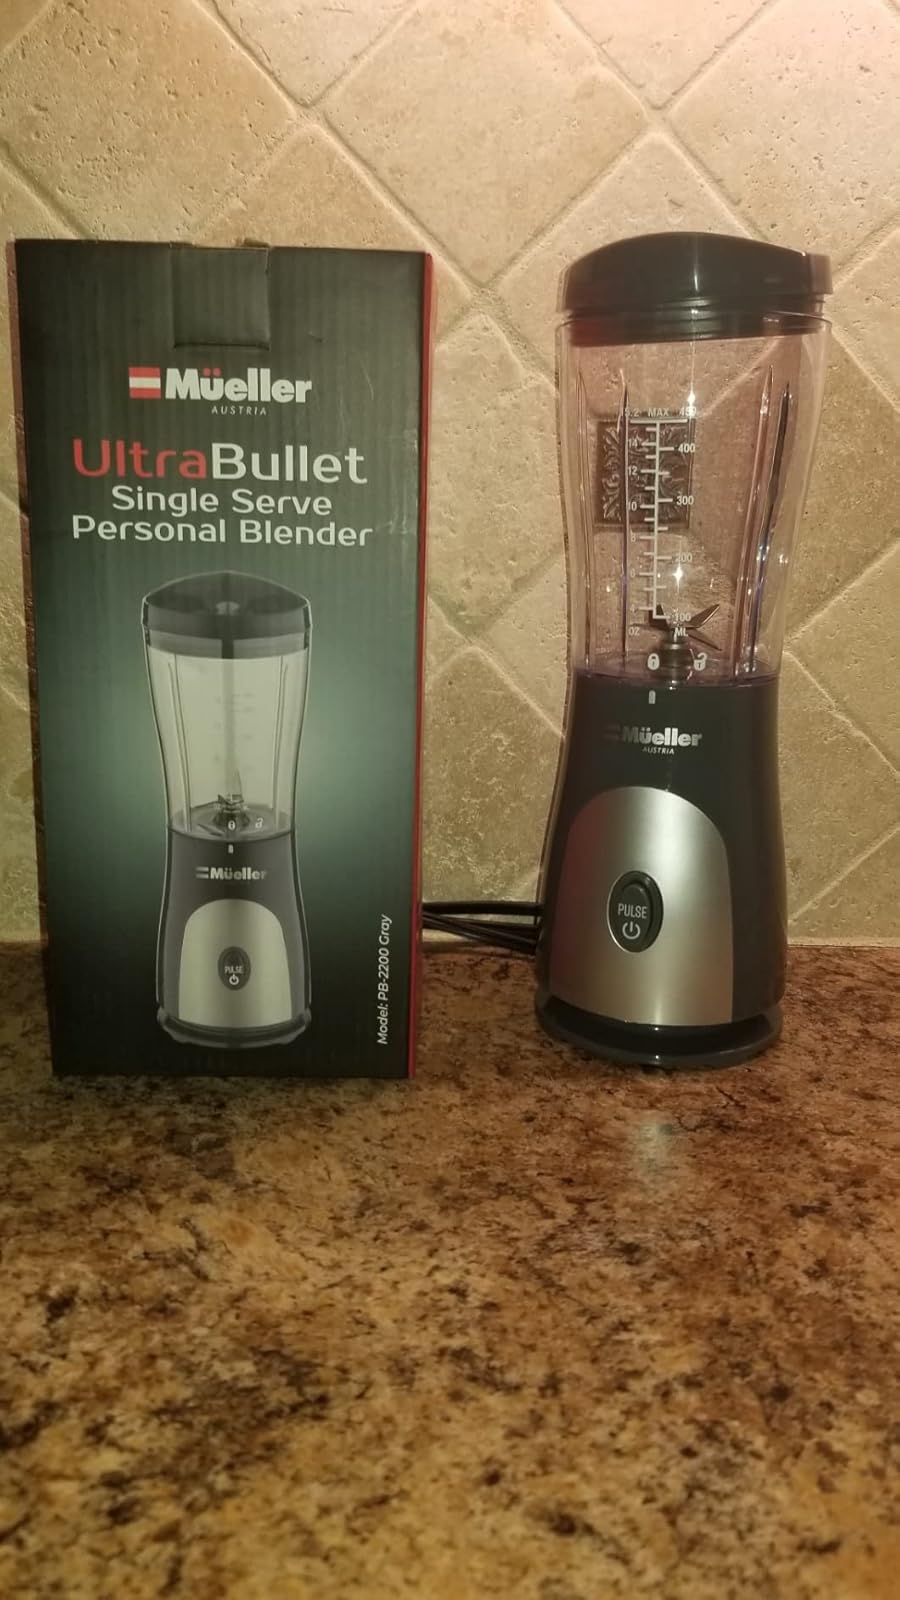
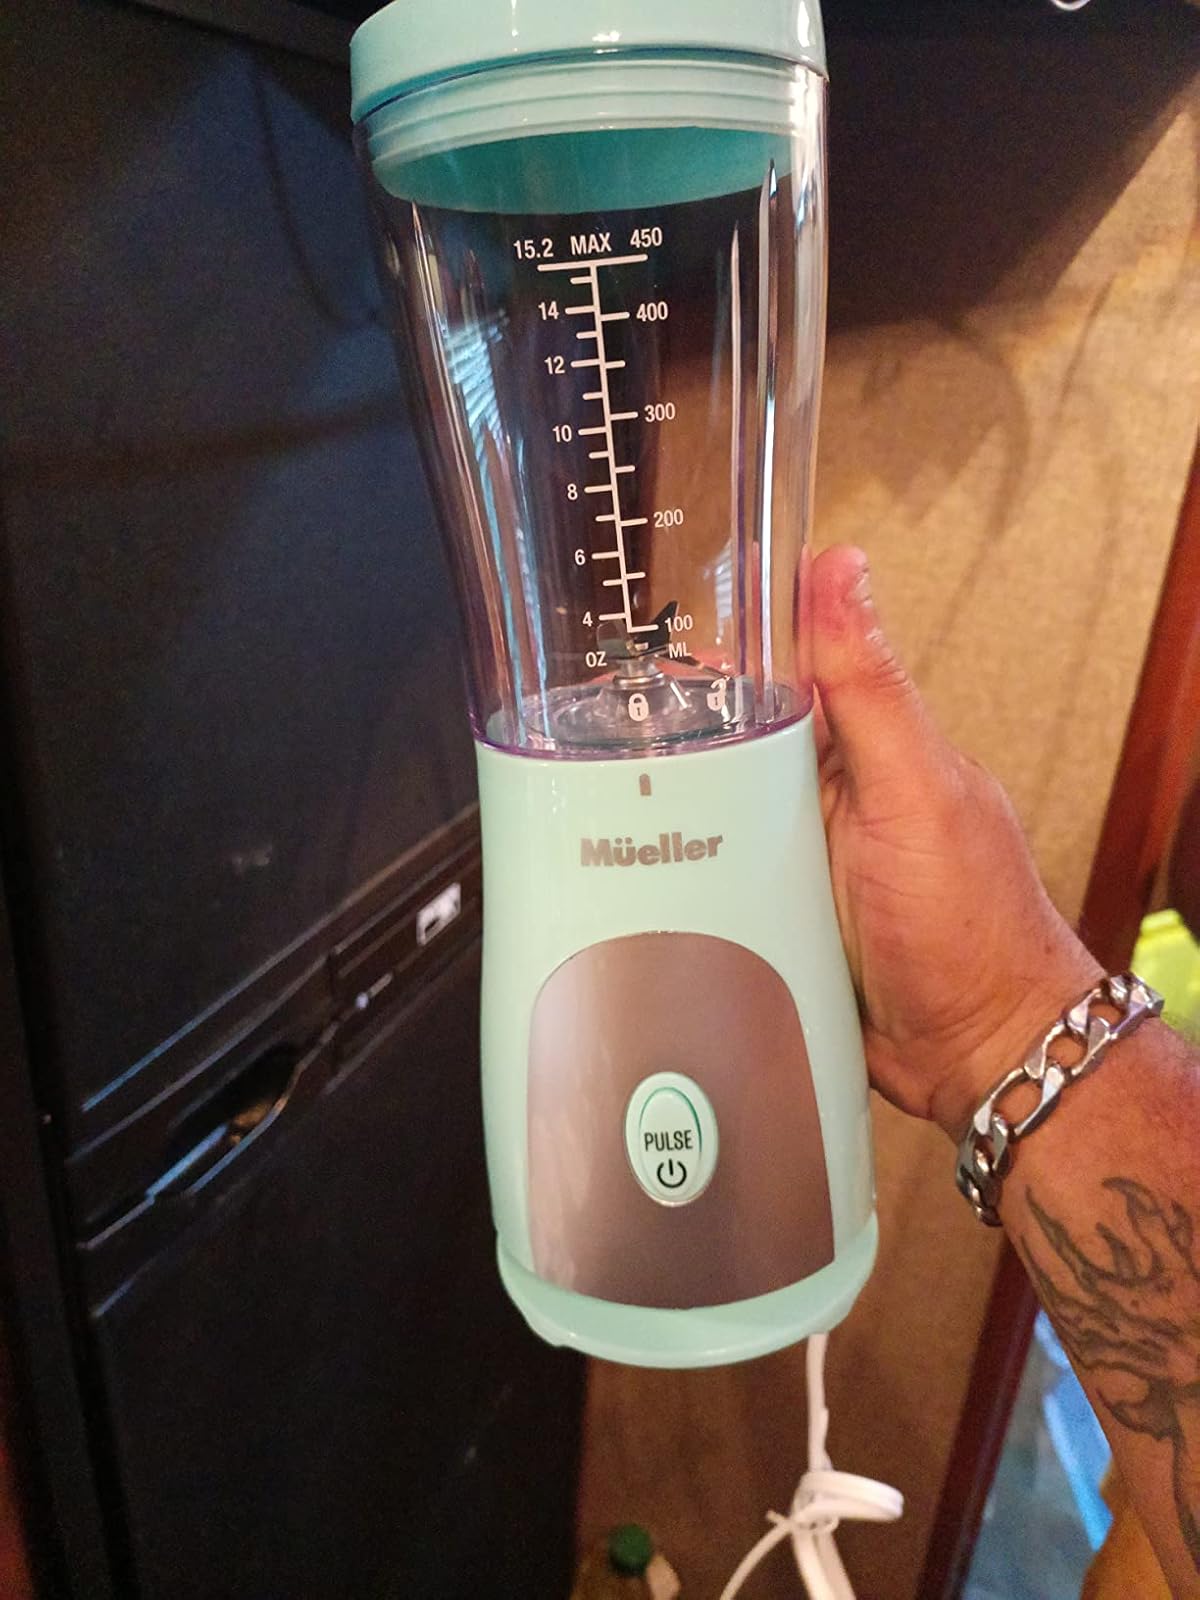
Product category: items_blender
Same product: no